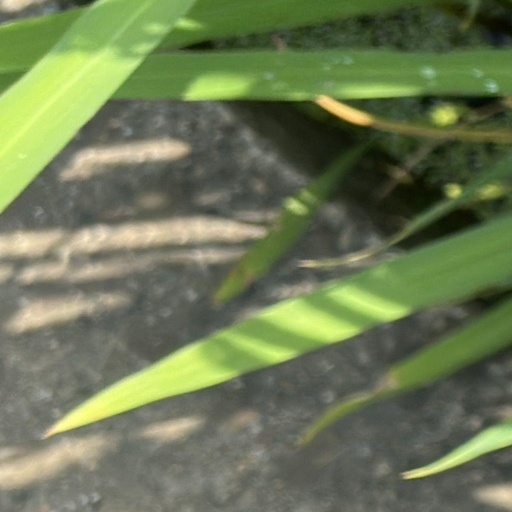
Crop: rice